Kwik Way

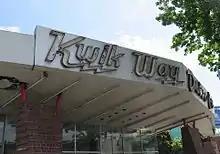
Kwik Way neon sign in Oakland in 2009 before renovation

The original Kwik Way fast food restaurant chain, based in Oakland, California, began at 63rd & E 14th in 1952. Owned by partners Lehman & Mahoney, they followed with a Kwik Way at 22nd & Telegraph, in 1954, followed with a 3rd restaurant, the Grand Lake Drive In, at 500 Lake Park in 1956. All three restaurants were identical in operation in their heyday, and run under common ownership. When partners Lehman & Mahoney retired from active management, each restaurant sold to the then current managers, thereby forever ending the famous Oakland chain. Only one location remains: The Grand Lake Drive In became Kwik Way, a revival of name only. That restaurant near the Grand Lake Theater was later owned by Alex and Charles Hahn, and has been cleaned up and relaunched by Gary Rizzo. That venture closed three years later. In September 2019, the Ecumenical Association for Housing announced plans to develop 50 units of affordable housing on the site, which it purchased the year before.